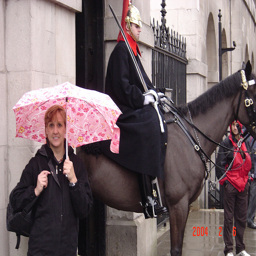
A woman holding a pink umbrella standing next to a man on a horse.
A lady smiles and holds a stylish pink umbrella.
A woman poses for a picture near a uniformed guard on a horse.
a woman with an umbrella is standing near a horse
A woman using an umbrella is standing next to a guard on a horse.